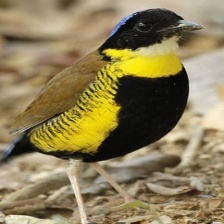
Species: GURNEYS PITTA
Scientific name: HYDRORNIS GURNEYI